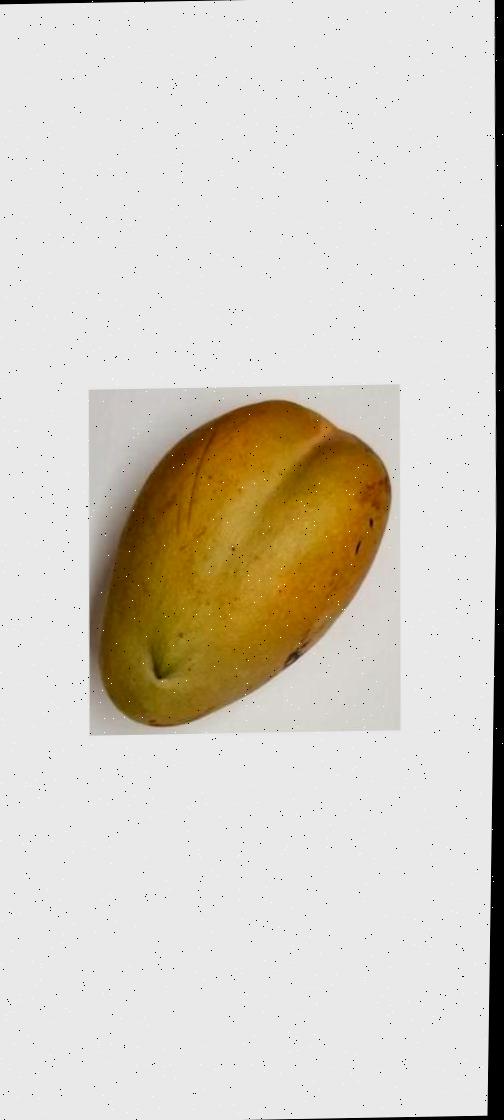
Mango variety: Bari-11